Joseph Barondess

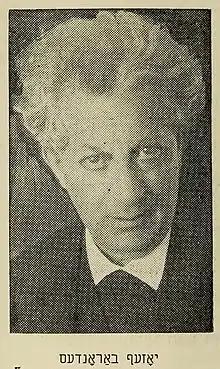
Joseph Barondess

By the time of his death in 1928, however, he no longer had any active role in either the labor movement or politics. He died at Mount Sinai Hospital in New York following two operations for kidney trouble. He was remembered fondly as a pioneer in the union movement and for his gifted speaking and writing skills; even the Communist paper "Freiheit" gave him a respectful obituary. One of the mourners in attendance at his funeral reportedly stated that it would have been a more impressive service if Barondess had been there to deliver the eulogy.